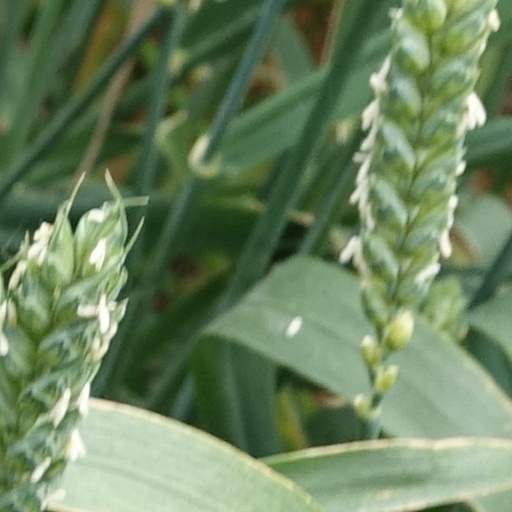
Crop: wheat